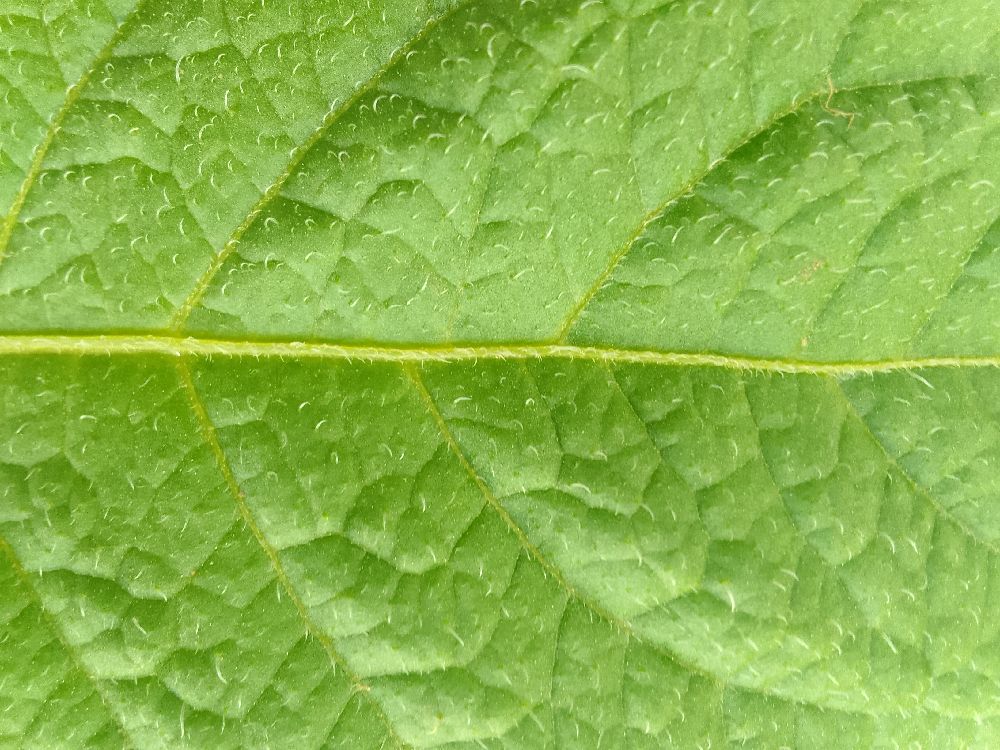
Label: Healthy